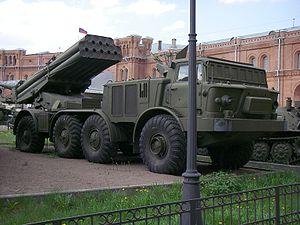
Le BM-27 Uragan est un lance-roquettes multiple à 16 tubes de 220 mm de conception soviétique, fabriqué par la firme Splav State Research and Production Association.